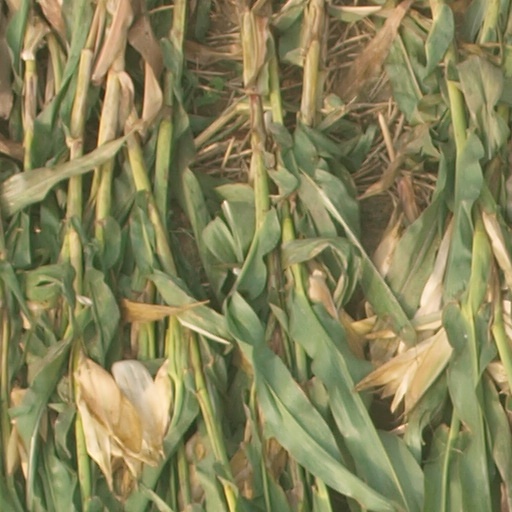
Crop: maize; corn